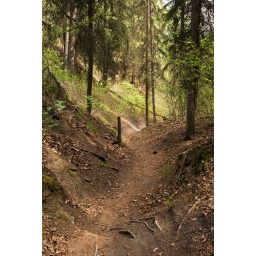
A mountain bike path in the Edmonton River valley. Since we don't know the name we call it &amp;quot;A Plus&amp;quot;